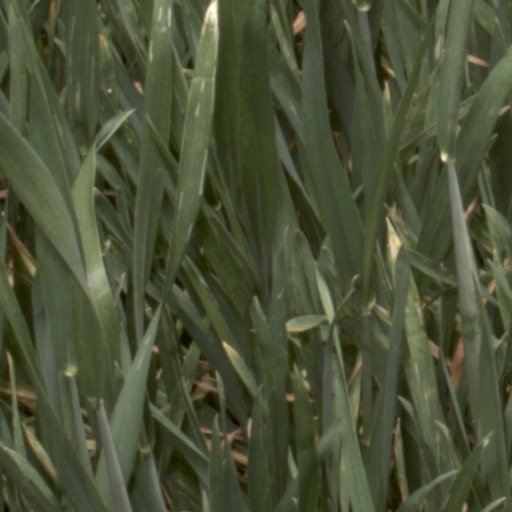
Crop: wheat